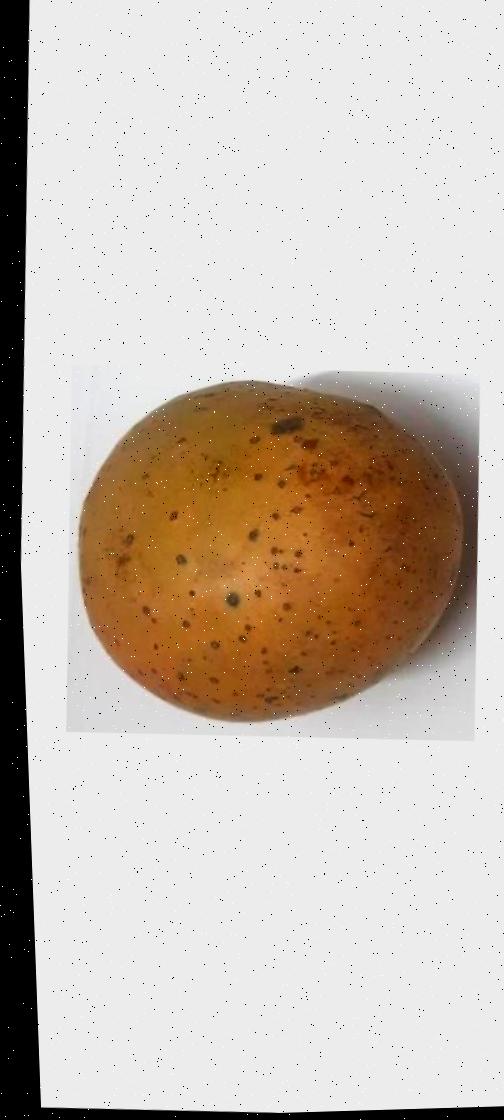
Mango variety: Gourmoti